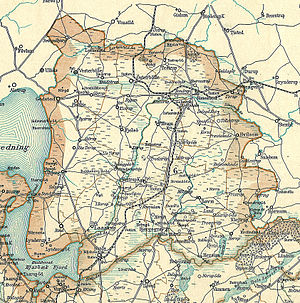
Svingelbjerg Sogn / Noter
Kort over Rinds Herred i den østlige del af Viborg Amt
Svingelbjerg Sogn er et sogn i Vesthimmerlands Provsti. Sognet ligger i Vesthimmerlands Kommune. Indtil Kommunalreformen i 1970 lå det i Rinds Herred. I Svingelbjerg Sogn ligger Svingelbjerg Kirke